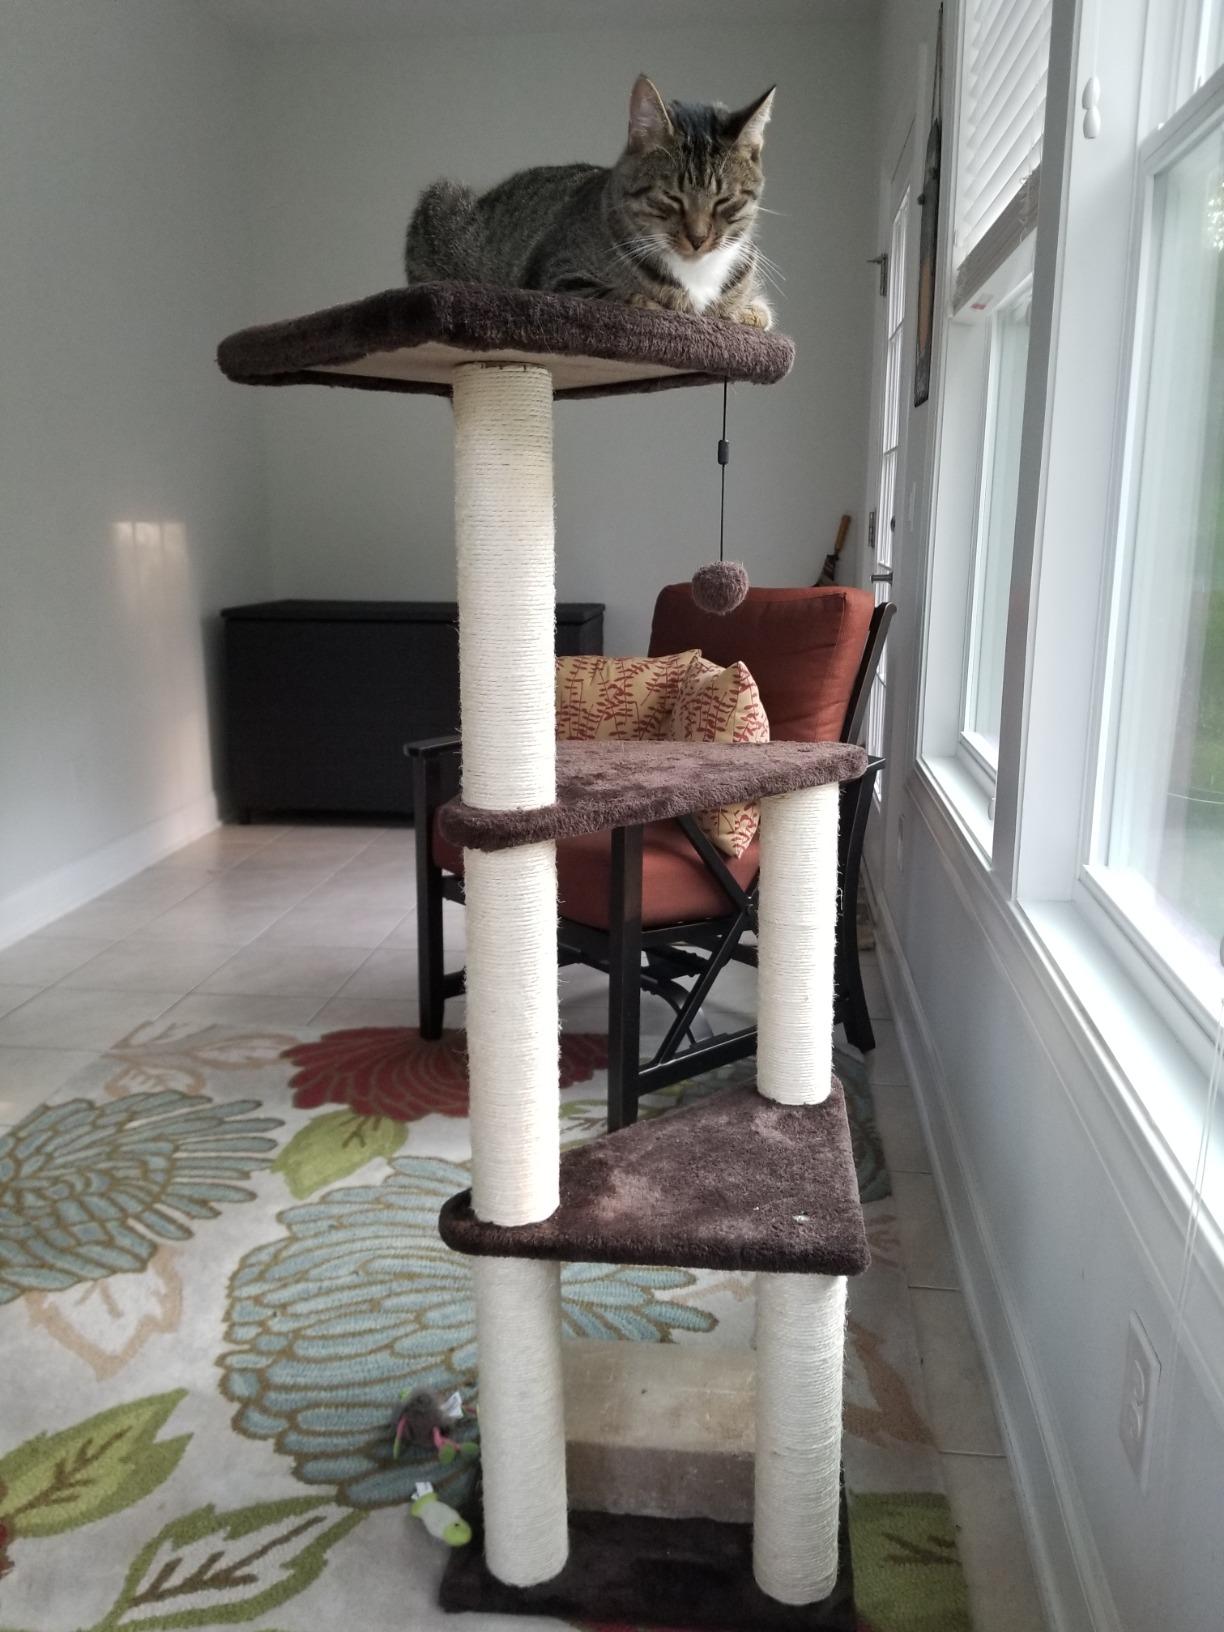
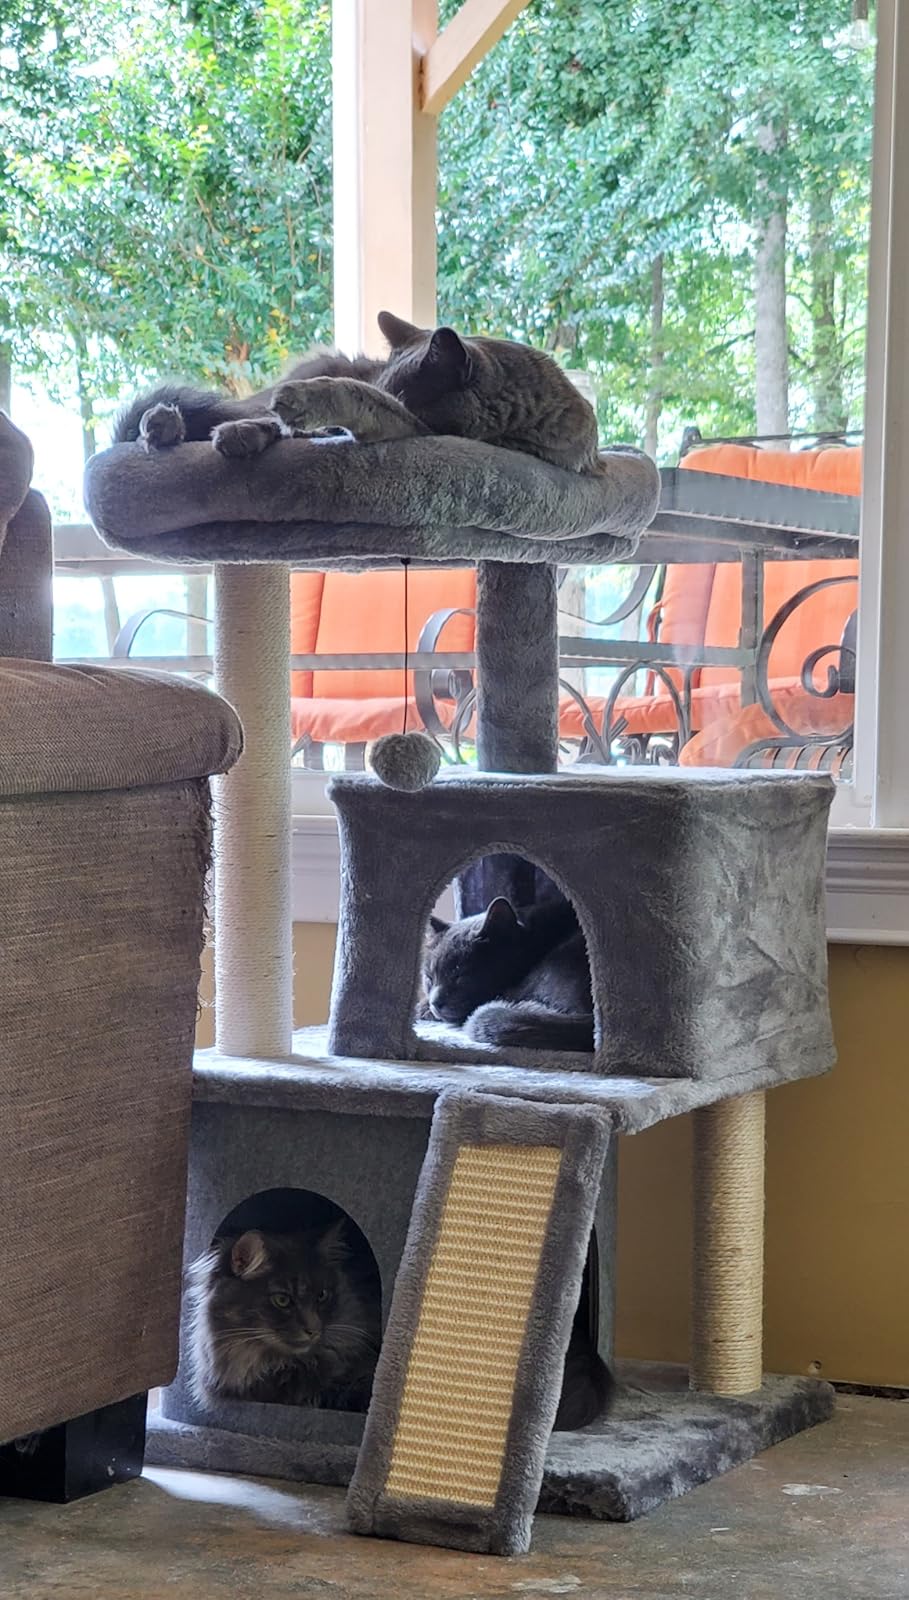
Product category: items_cat tree
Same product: no